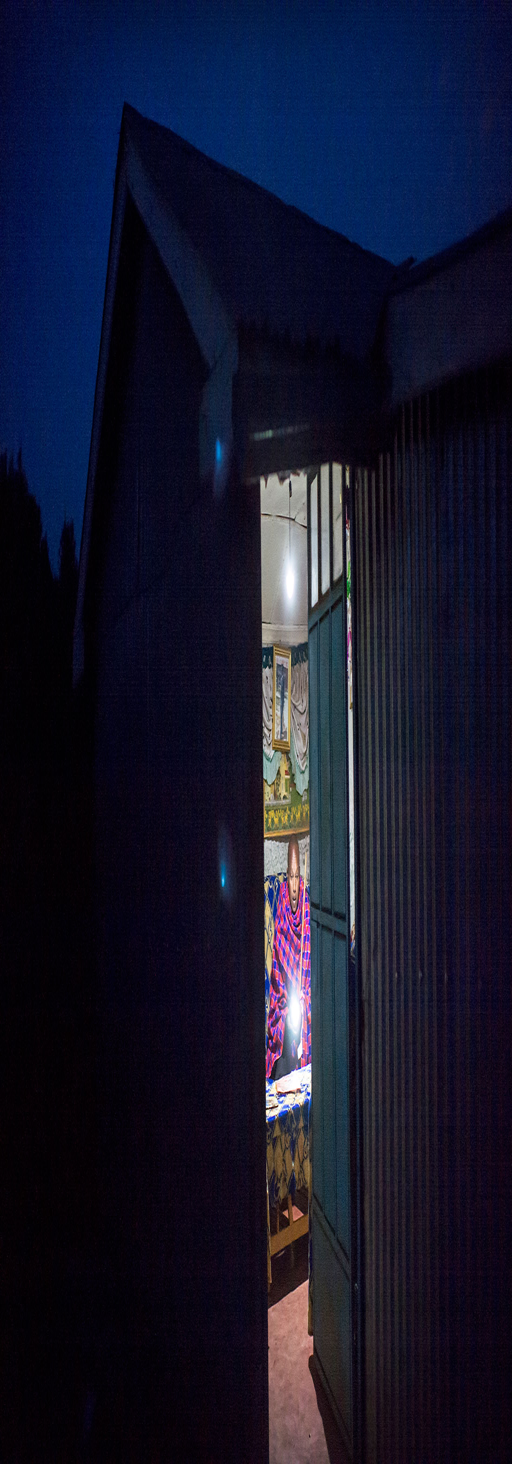
a home outside a city .